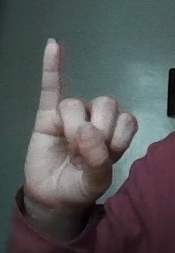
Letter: meem